Bernal, Argentina

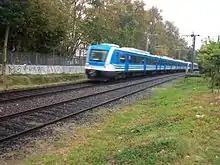
Train near Bernal station in Roca Line

In 2001, Bernal had with 109,790 inhabitants (INDEC, 2001) the second largest population in the Partido of Quilmes, roughly 25% of the total partido population : 76,499 in West Bernal, 33,415 in East Bernal. These numbers imply a population growth of 15% compared with the figures of the 1991 INDEC Census which had shown a population of 111,361 inhabitants.